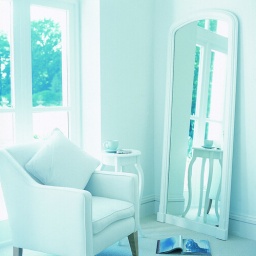
A tall white mirror bounces the bright light around a small space, maximised by the use of smaller furniture